Pygmy slow loris

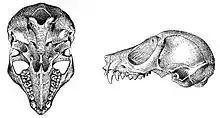
Palatal (left) and lateral (right) views of a pygmy slow loris skull

Like other strepsirrhine primates, the pygmy slow loris has "tapeta lucida" in its eyes to assist with night vision. In adults, the rings circling the eyes are seal brown; they are darker in young individuals. There is a white stripe extending from the nose to the forehead, and the sides of the head and upper lip are silvery gray, while the rest of the face and top of the head is rufous. It has small black ears, typically about long, which do not have fur on the tips. On the dorsal side of the animal, a rufous to brownish-black stripe runs from the nape to the middle of the lower back. The upper parts, including the shoulders and upper back, are russet to reddish-buff to brownish, and are sometimes "frosted" with silvery gray white hairs. The presence or absence of a dorsal stripe and silvery hair tips appear to be a seasonal variation and have led some to postulate the existence of an additional species, "N. intermedius", although DNA analysis has since confirmed this to be an adult version of the pygmy slow loris. The pygmy slow loris has buffy flanks, paler than the back. The upper sides of the arms are ochraceous, and have silvery hairs mingled with the darker ones. The buff legs are also tipped with silvery white hairs. The underparts are plumbeous (lead-colored) at the base, with ochraceous apical portions. The hands and feet are silvery white, with yellowish-white nails. Foot length is relatively consistent, averaging about .